Florida State Seminoles football

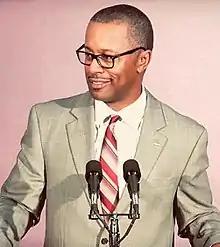
Former head coach Willie Taggart at his introductory press conference

In the summer of 1967, Peterson also engineered another first for the Seminole program when he decided to begin the recruitment of African American football players. Apparently, he did so without approval from either the school president or its athletic director. On December 16, 1967, the Seminoles signed Ernest Cook, a fullback from Daytona Beach. Several months later, the Seminoles would sign running back Calvin Patterson from Dade County. Ultimately, Cook decided to switch his allegiance to Minnesota where he would become an All-Big Ten running back. In the fall of 1968, Patterson would become the first African American student to play for the Seminoles as a starter for the Florida State freshmen football team. In the fall of 1970, J. T. Thomas would become the first African American to play in a varsity game for the Seminoles.